HCS Motor Car Company Building

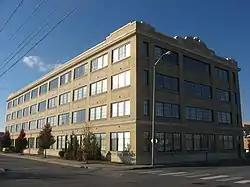
HCS Motor Car Company Building, November 2010

H. C. S. Motor Car Company Building, also known as S. Cohn & Son Inc. and Capital View, is a historic industrial / commercial building located at Indianapolis, Indiana. It was designed by Rubush & Hunter and built in 1920-1921 for its namesake, the H. C. S. Motor Car Company. It is a four-story, rectangular Classical Revival style, reinforced concrete building. It has buff-colored brick curtain walls. It was originally built to house an automobile assembler, supplier, and showroom. The building was renovated for office usage between 2005 and 2007.